Japanese garden

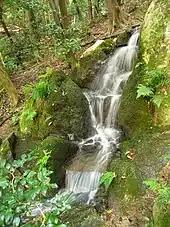
Cascade at Nanzen-ji garden in Kyoto

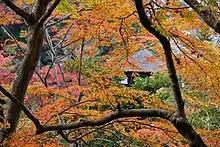
Japanese maple in the temple of Ginkaku-ji, Kyoto

During the Edo period, power was won and consolidated by the Tokugawa clan, who became the , and moved the capital to Edo, which became Tokyo. The emperor remained in Kyoto as a figurehead leader, with authority only over cultural and religious affairs. While the political center of Japan was now Tokyo, Kyoto remained the cultural capital, the center for religion and art. The provided the emperors with little power, but with generous subsidies for building gardens.